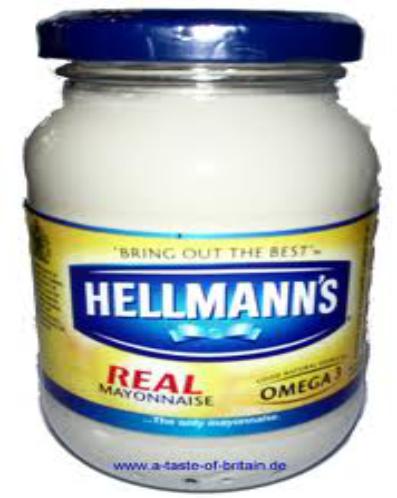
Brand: Hellmann's
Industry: Food